Chillegorism

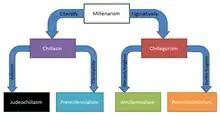
Millenarism and its varieties

Chillegorism (Ancient Greek: and ) is a millenarian doctrine which is the opposite of chiliasm. It is based on a figurative interpretation of the prophecy of Revelation 20:1–4 about the millennial reign of Christ together with the righteous.